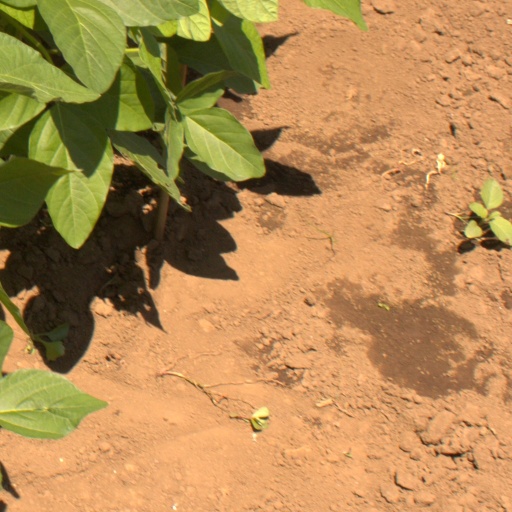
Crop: soybean